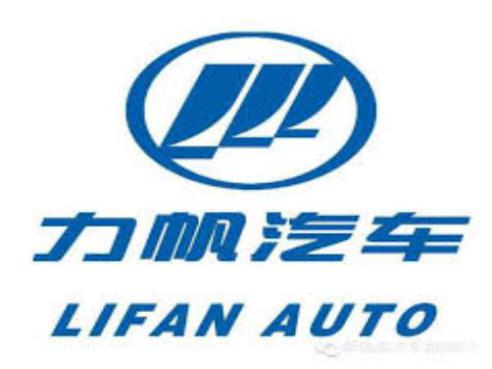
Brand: lifan-2
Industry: Transportation